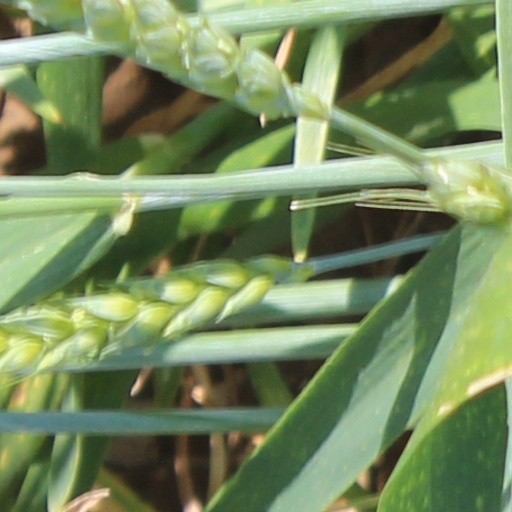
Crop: wheat